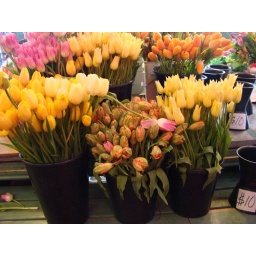
flower stalls in pike street market on mothers day 09